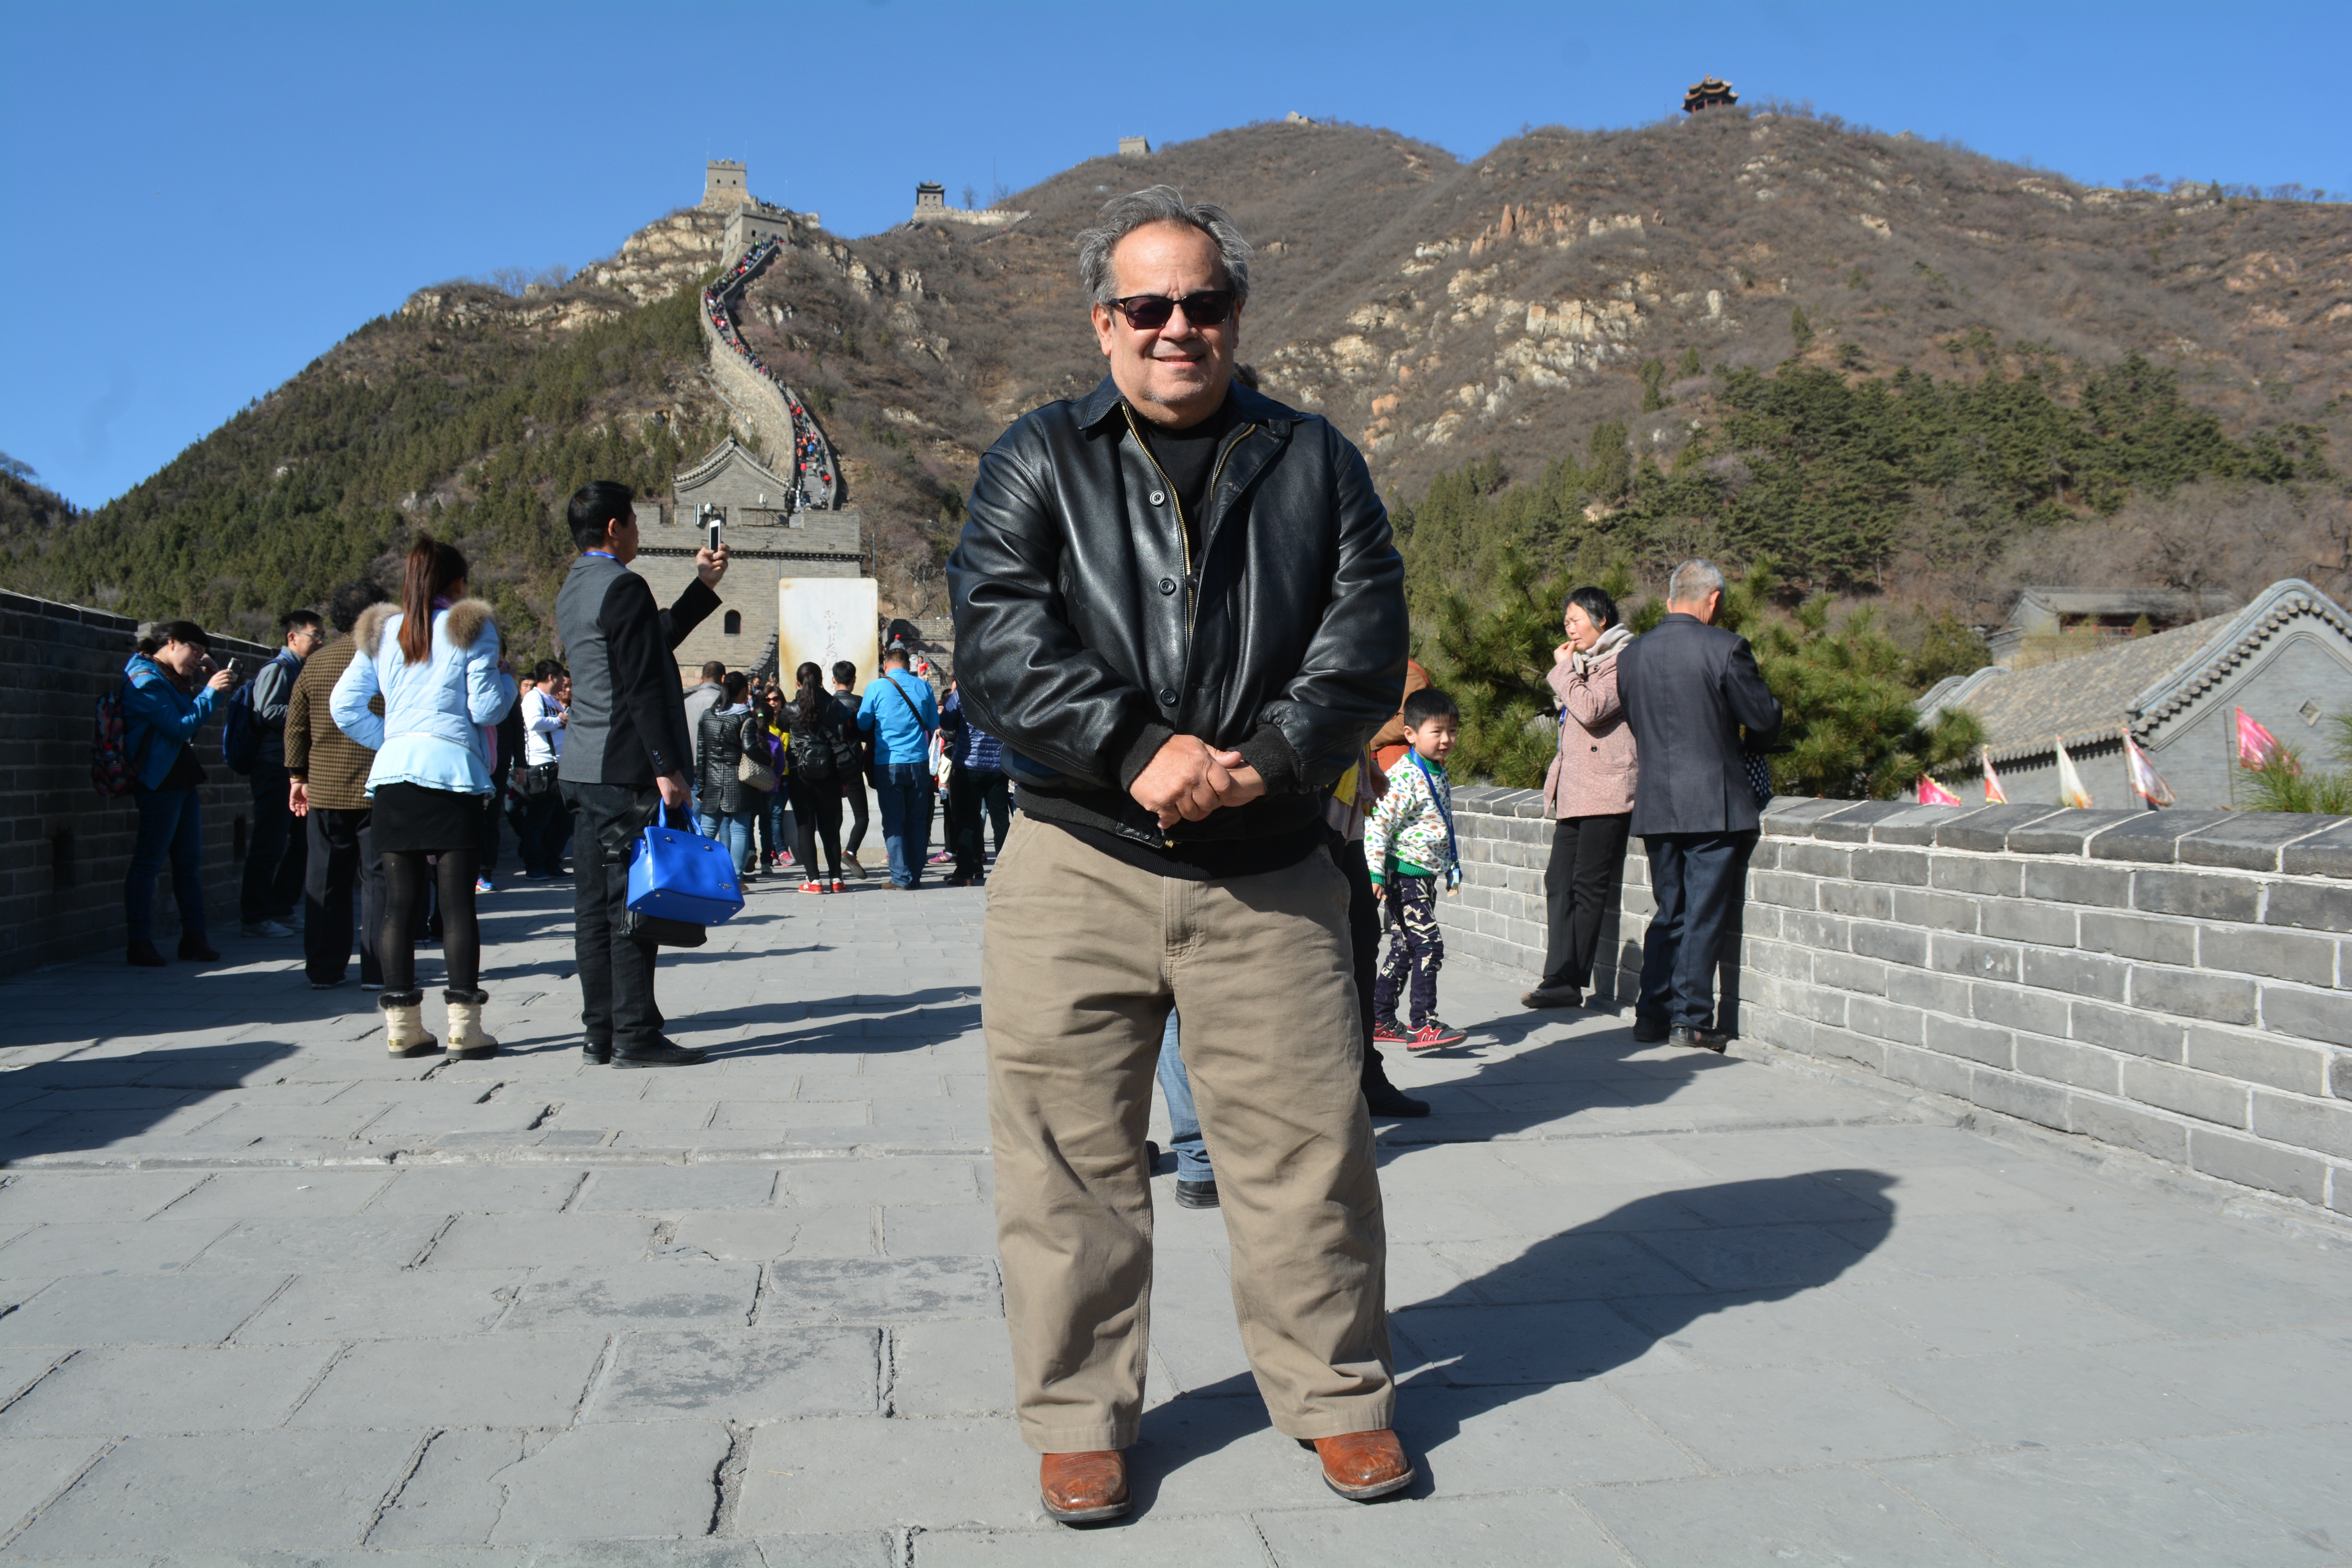
walking, tourism, tours